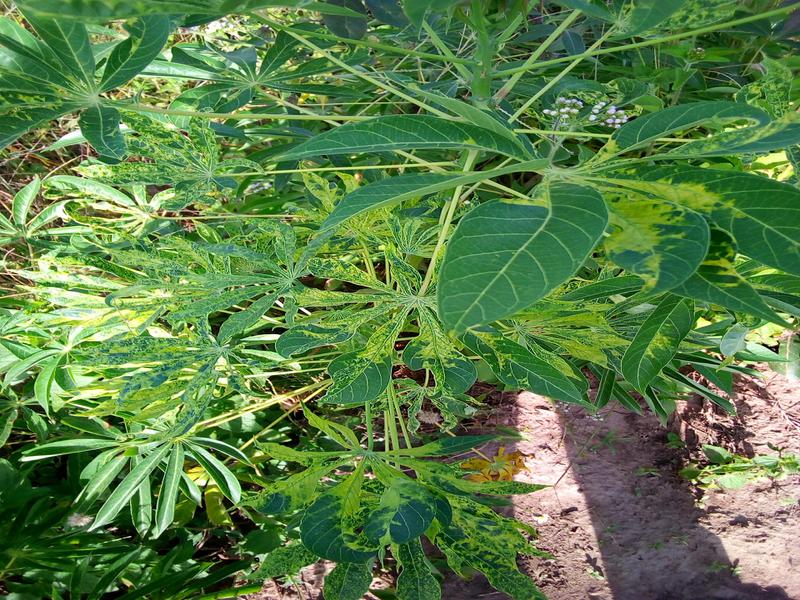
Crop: cassava
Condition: mosaic_disease